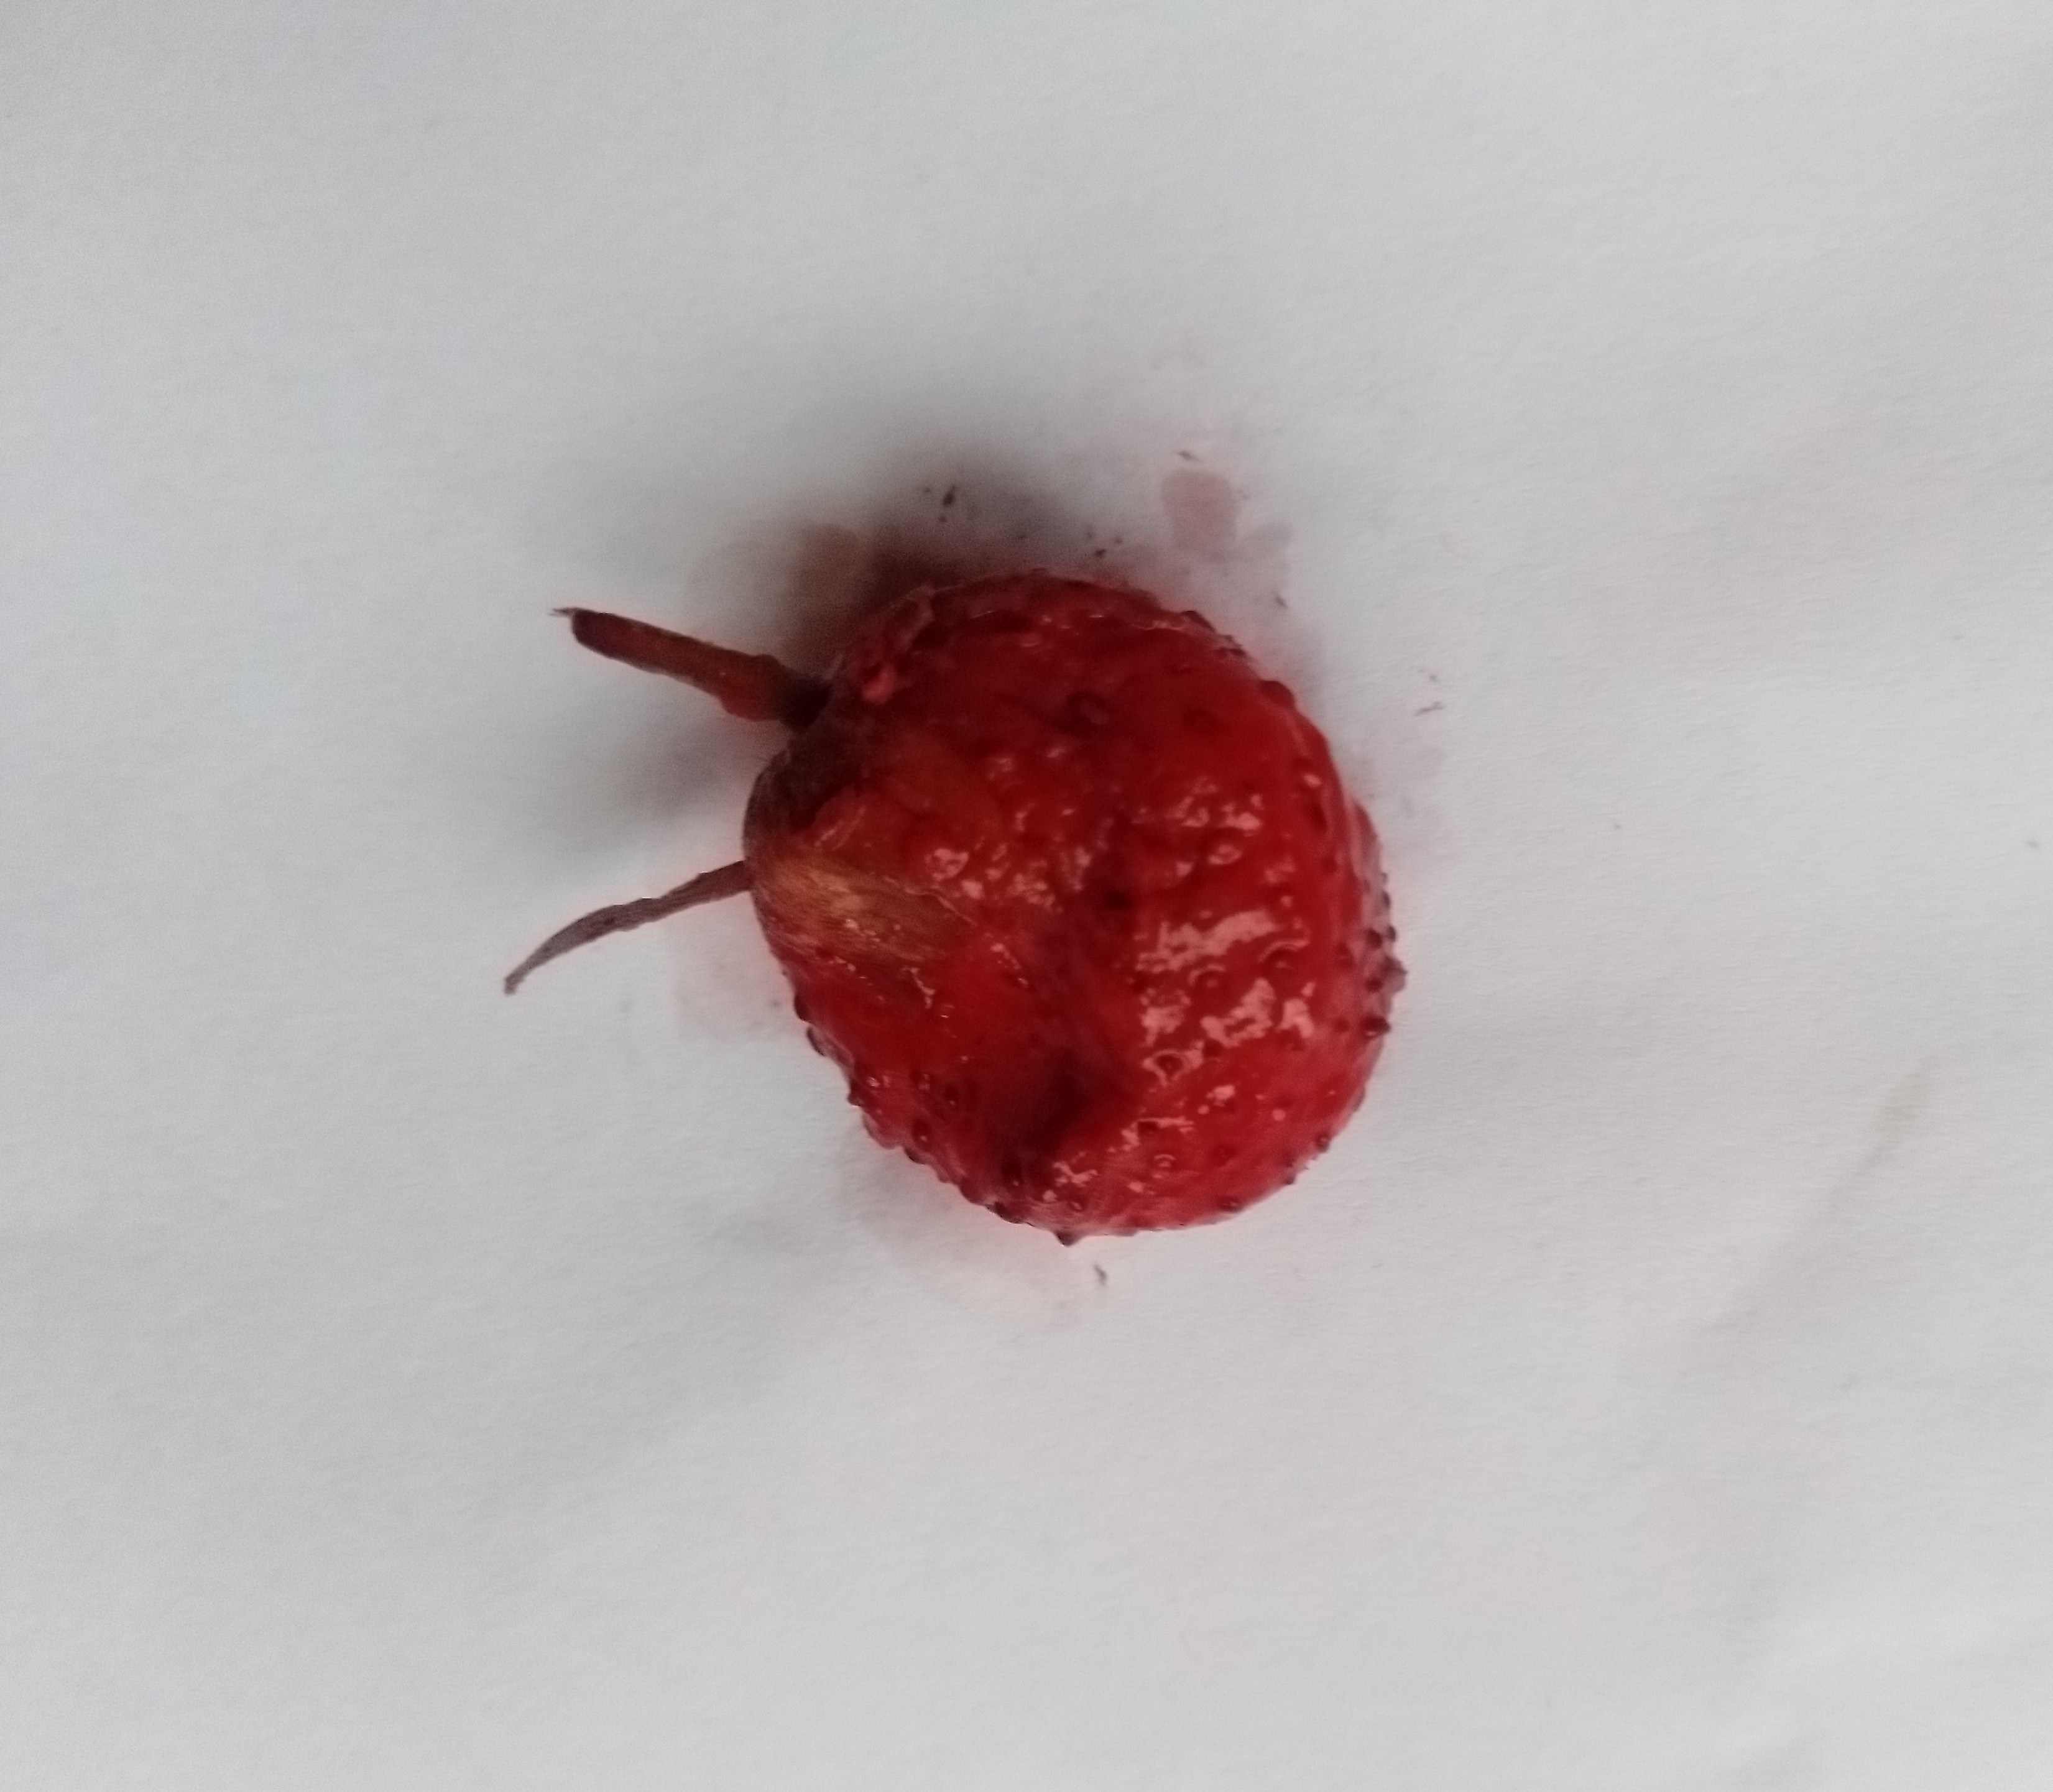
Fruit: strawberry
Condition: rotten